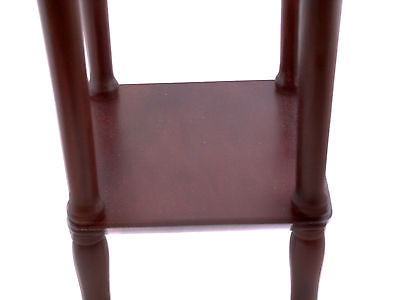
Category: table